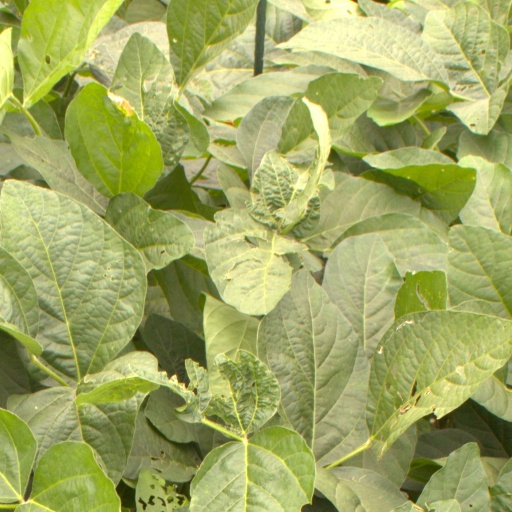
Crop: soybean